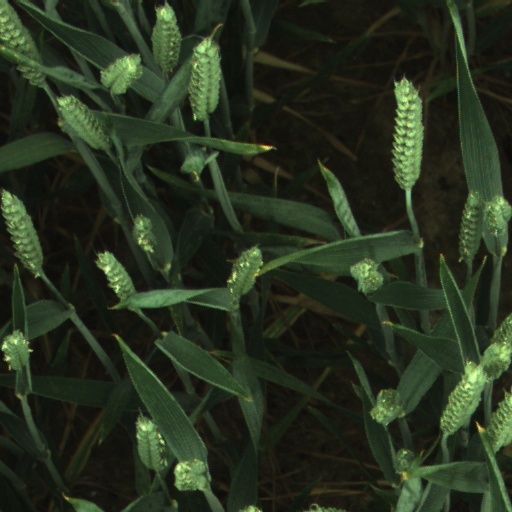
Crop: wheat